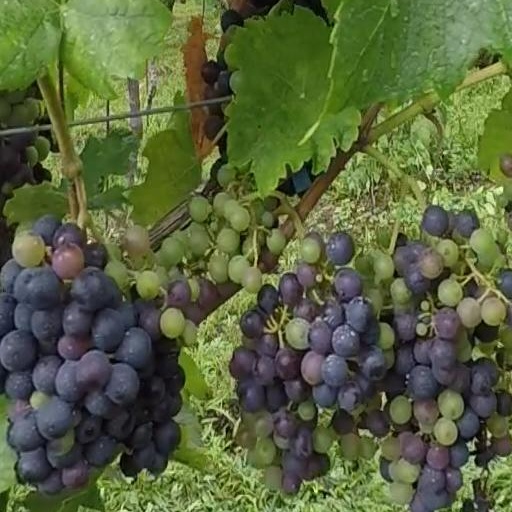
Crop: grape